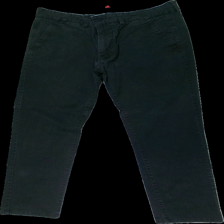
View: front
Type: Trousers
Category: Men
Brand: Dressman
Colors: Black
Material: 100% cotton
Cut: Regular
Season: All
Damage: hairy
Price range: 50-100
Recommended usage: Reuse